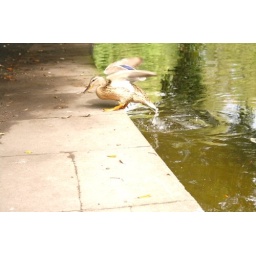
duck in stephens green